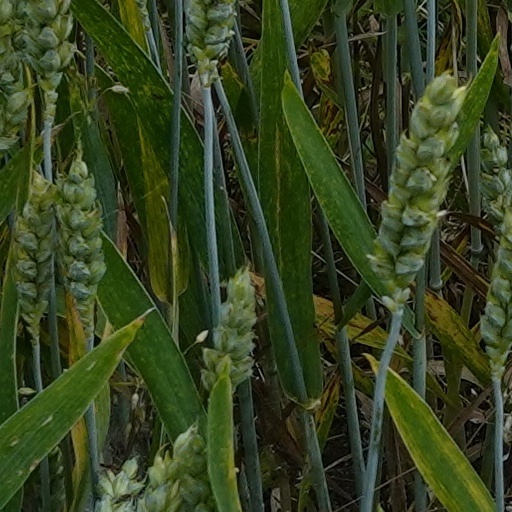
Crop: wheat